Hans Burgkmair

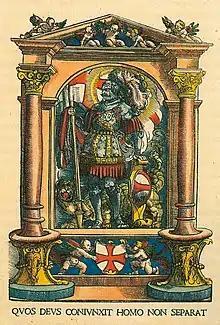
Burgkmair's 1522 colored woodcut of the Coat of arms of the Swabian League, with a flag of St. George. Two putti support a red cross in a white field; the motto: What God has joined let man not separate.

German art historian Friedrich Wilhelm Hollstein ascribes 834 woodcuts to Burgkmair, the majority of which were intended for book illustrations. Slightly more than a hundred are "single-leaf" prints which were not intended for books. His work shows a talent for striking compositions which blend Italian Renaissance forms with the established German style.